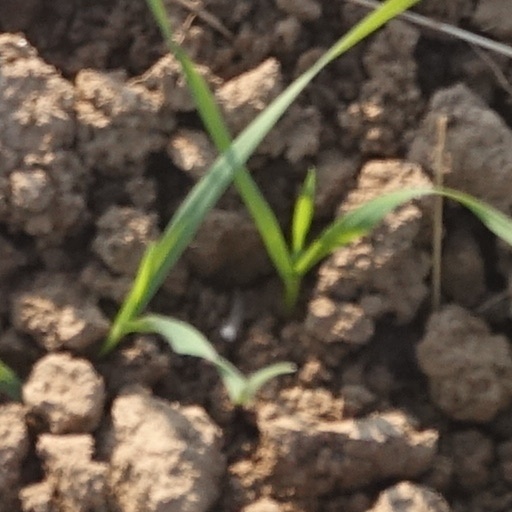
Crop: wheat